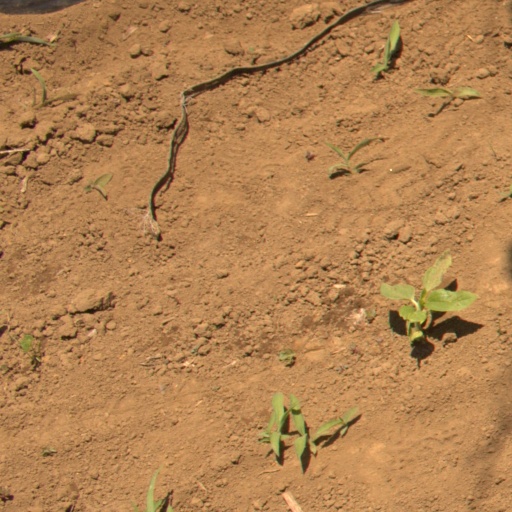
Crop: Jerusalem artichoke